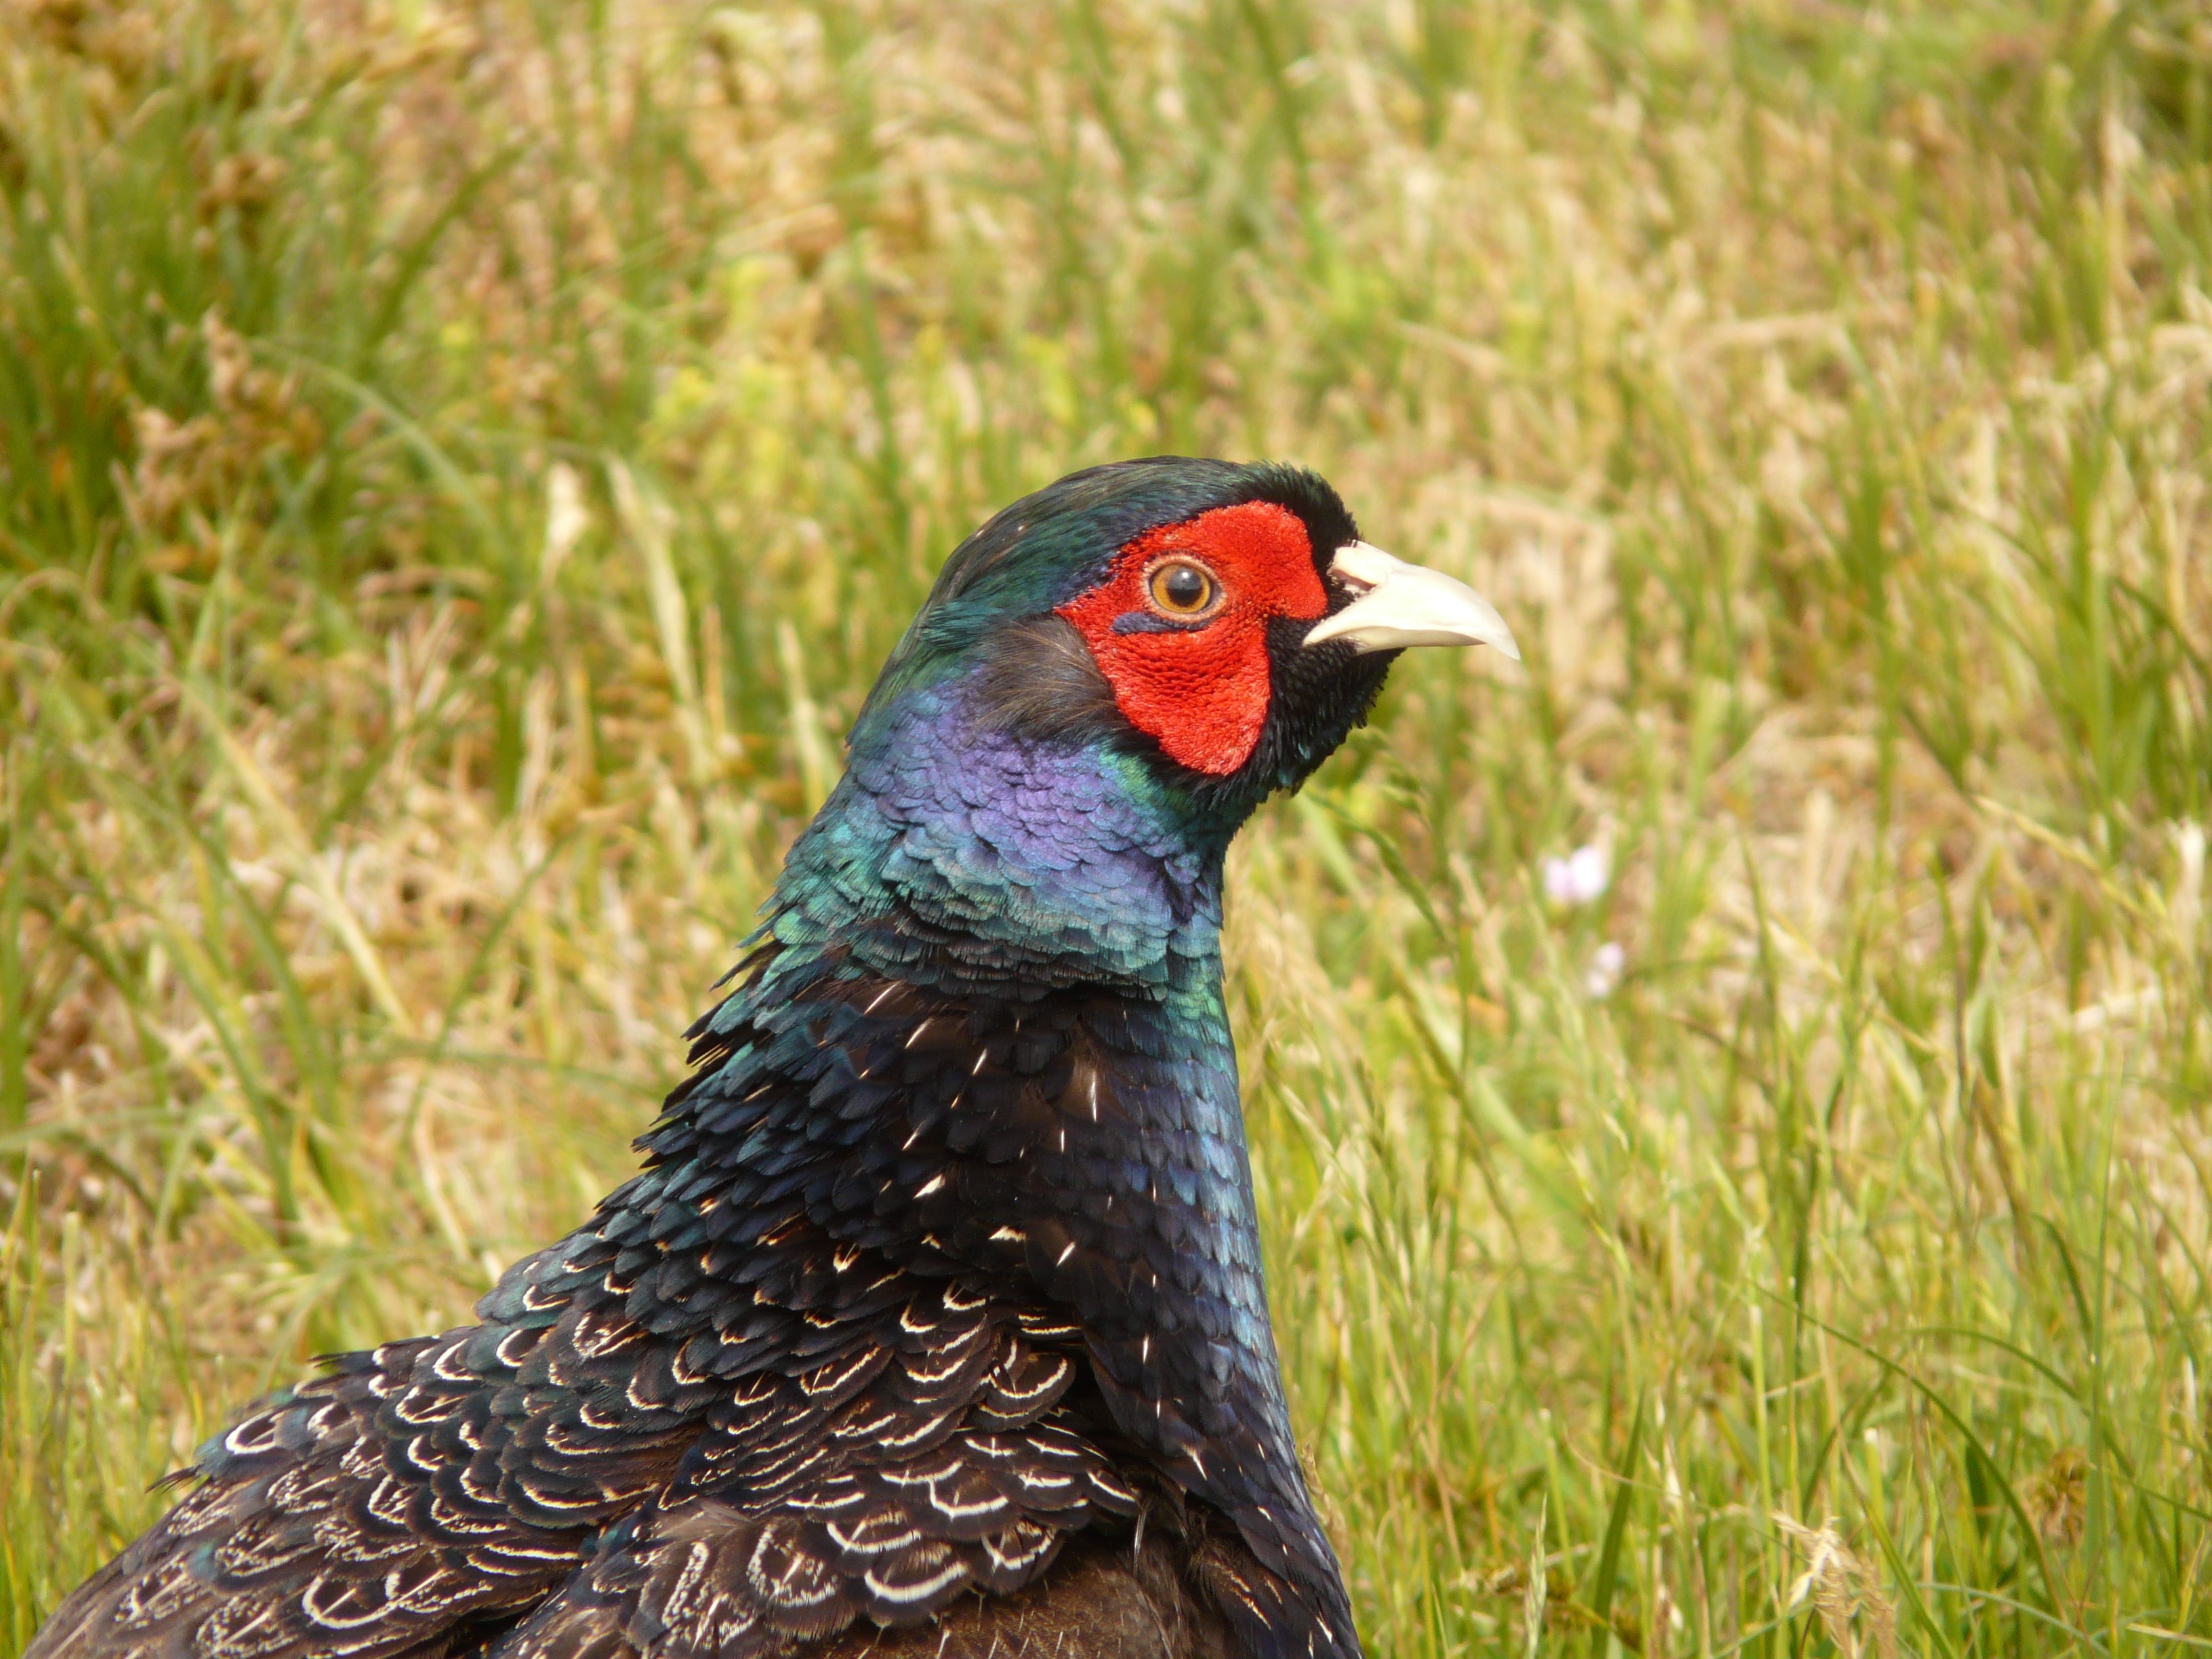
bird, prairie, animal, wildlife, beak, color, colorful, fauna, plumage, pheasant, galliformes, vertebrate, species, hahn, males, phasianidae, phasianus colchicus, stock dove